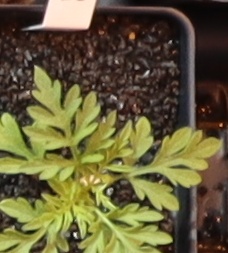
Label: Ragweed